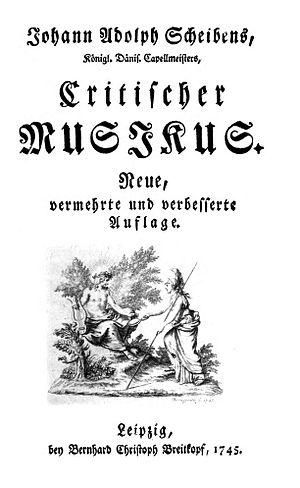
Johann Adolf Scheibe est un compositeur germano-danois et un important critique et théoricien de la musique.